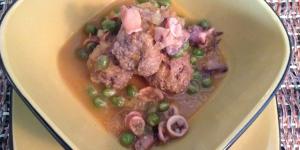
albondigas con sepia y guisantes